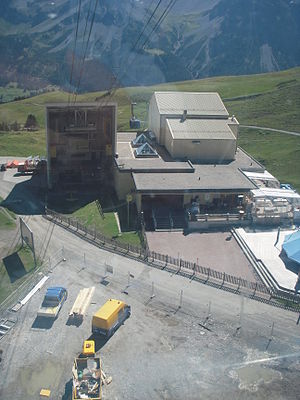
Weisshornbahn
Mellemstationen på Sattelalp. T.v. ses banen opad mod toppen af bjerget, t.h. ses taget der dækker den nedadgående linje.
Mellemste station på Arosa - Weisshorn Svævebane, Arosa, Graubünden, Schweiz. 17. august 2012.
Weisshornbahn er en svævebane i kantonen Graubünden i Schweiz. Banen forbinder byen Arosa med bjergtoppen Weisshorn.